Cape Arkona

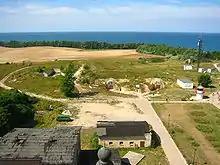
View of the NVA bunker from the new lighthouse

The larger, newer bunker was built from 1979 to 1986 and acted as a command post for the Sixth Flotilla, stationed on Bug, and the Baltic Fleet (VOF). Starting from a main central tunnel with two entrances, there are several autonomous individual bunkers with a total area of 2,000 square metres. They comprise three large bunkers (type FB-75) and nine small ones (type FB-3), made of prefabricated concrete elements (FB = prefabricated bunker). The FB-75 type bunker had an intermediate floor level, where the sleeping areas were located, and an emergency exit. Each individual shelter has a main corridor and two airlocks. Over the top is a earth covering, from which protrude dozens of ventilation tubes.